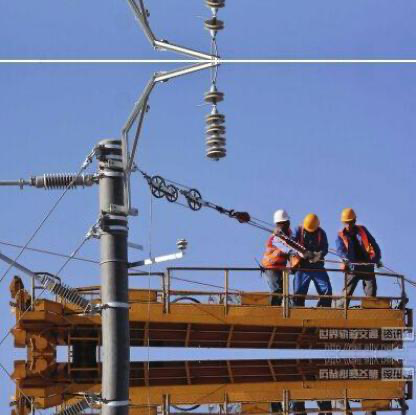
Objects in the image:
label: helmet
label: helmet
label: helmet